North Pole, Alaska

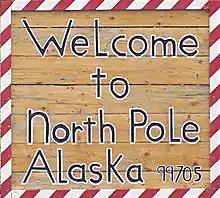
Frequently photographed "Welcome to North Pole" sign at the eastern end of Fifth Avenue, near its intersection with the Richardson Highway.

The city is a summertime attraction for tourists visiting nearby Fairbanks and, due to its location on the Richardson Highway, those traveling to and from the Alaska Highway and Valdez. North Pole was home to two oil refineries, the town's major industry aside from tourism, but closed because of sulfolane contamination in groundwater. The larger refinery, operated by Flint Hills Resources, was a major source of jet fuel for Ted Stevens Anchorage International Airport. Tanker car traffic on the Alaska Railroad, entering and leaving the refinery, frequently bisects the city.